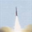
Label: rocket